Describe the emotion expressed in this image:  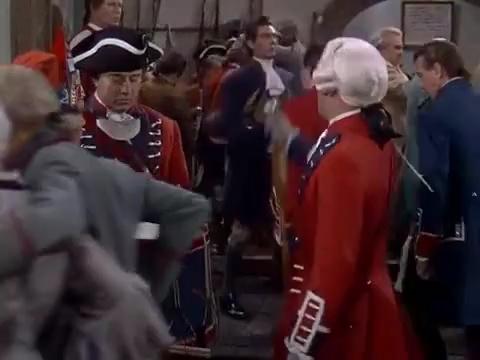
This person displays Pain, valence and arousal with high intensity.